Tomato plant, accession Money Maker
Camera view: horizontal (90 deg, fisheye); turntable rotation: 0 degrees
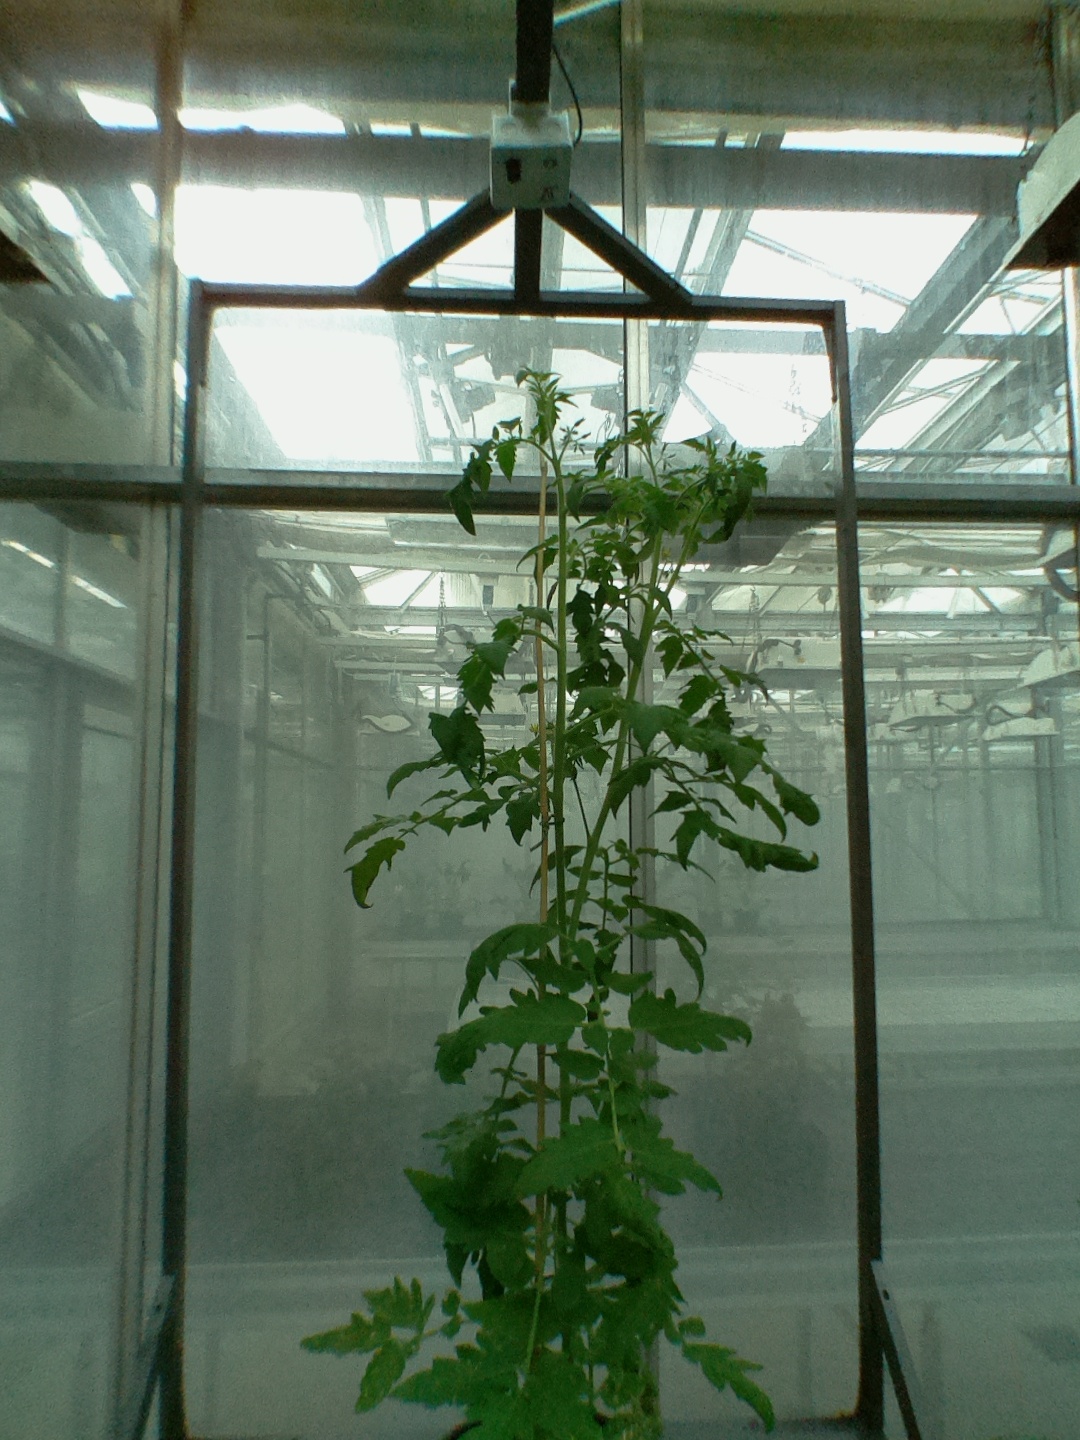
BBCH growth stage 59: 9 or more inflorescences visible